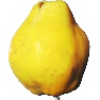
Label: quince